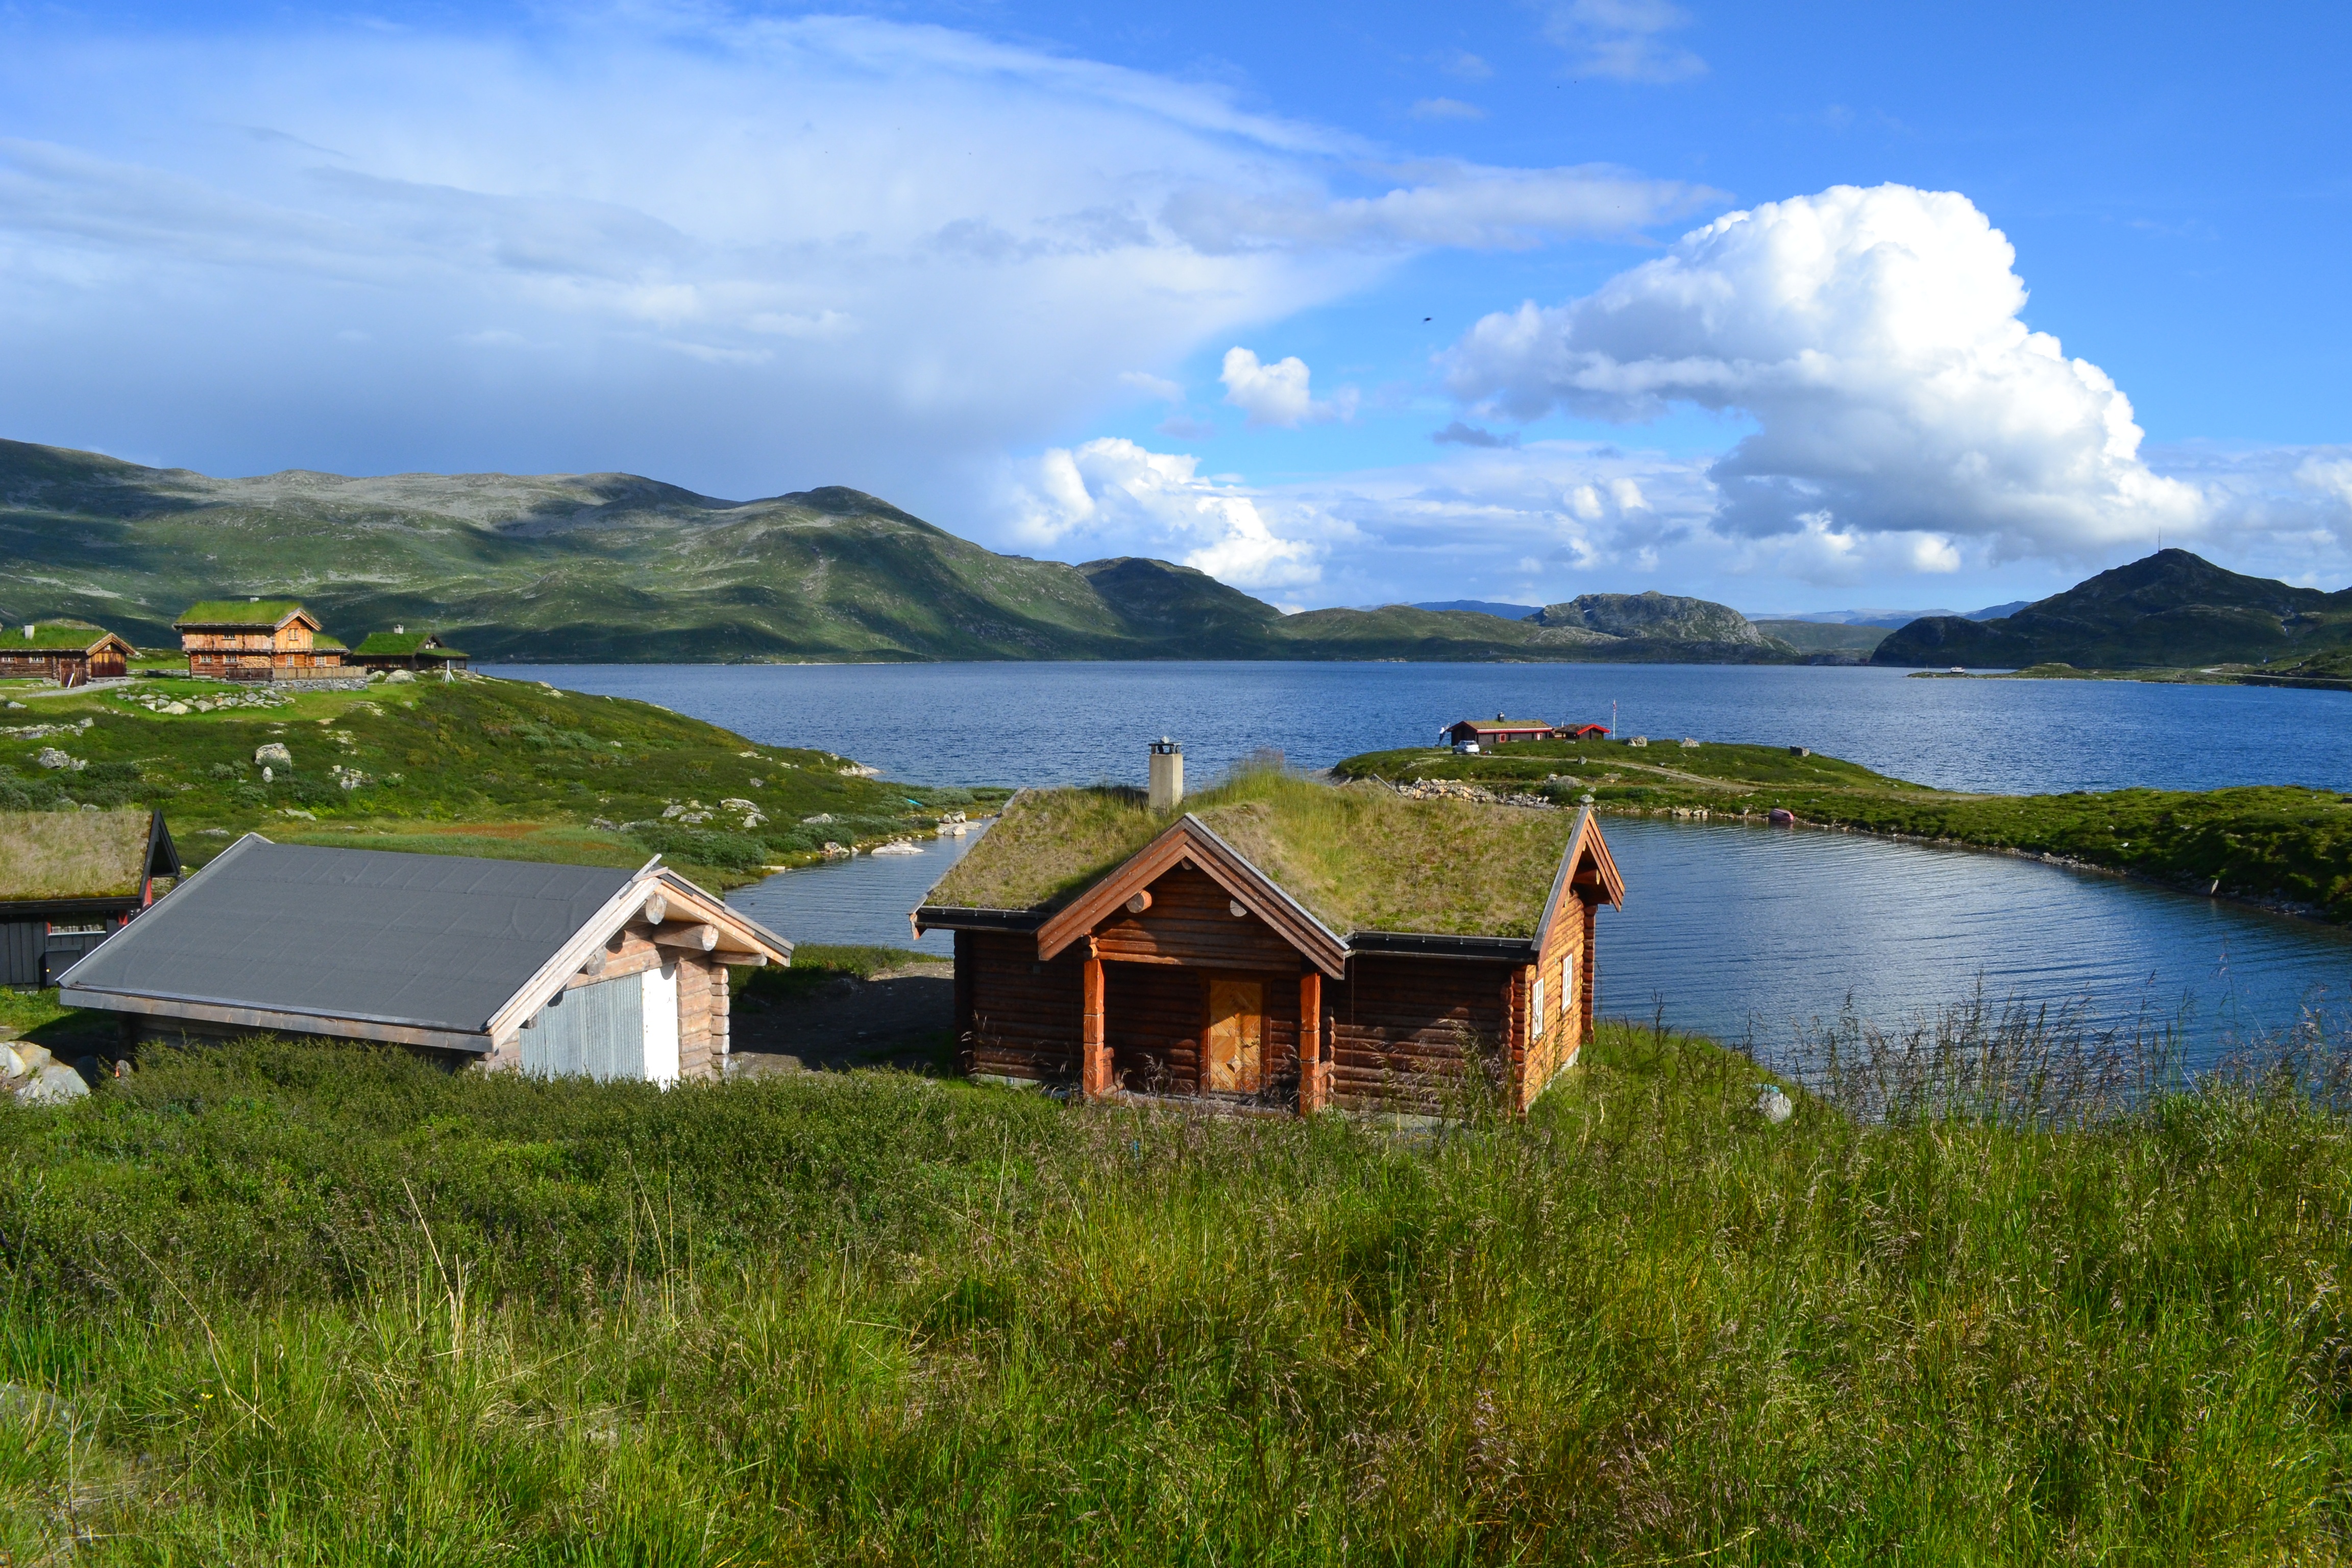
landscape, sea, water, nature, wilderness, mountain, sky, meadow, hill, lake, view, mountain range, green, cottage, reservoir, highland, top view, clouds, mountains, loch, peace of mind, rural area, geographical feature, mountainous landforms